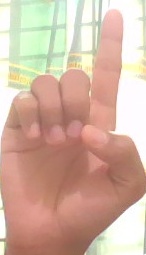
ASL sign: D